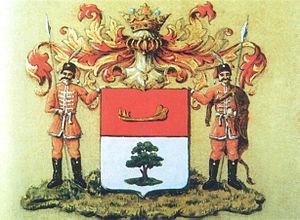
Alexandre Mikhaïlovitch Bakounine est un poète et essayiste russe né le 17 octobre 1768 à Priamoukhino et décédé le 6 décembre 1854 à Priamoukhino. Il est le père du célèbre révolutionnaire Michel Bakounine.